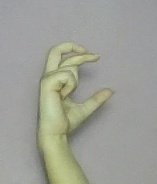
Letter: thal